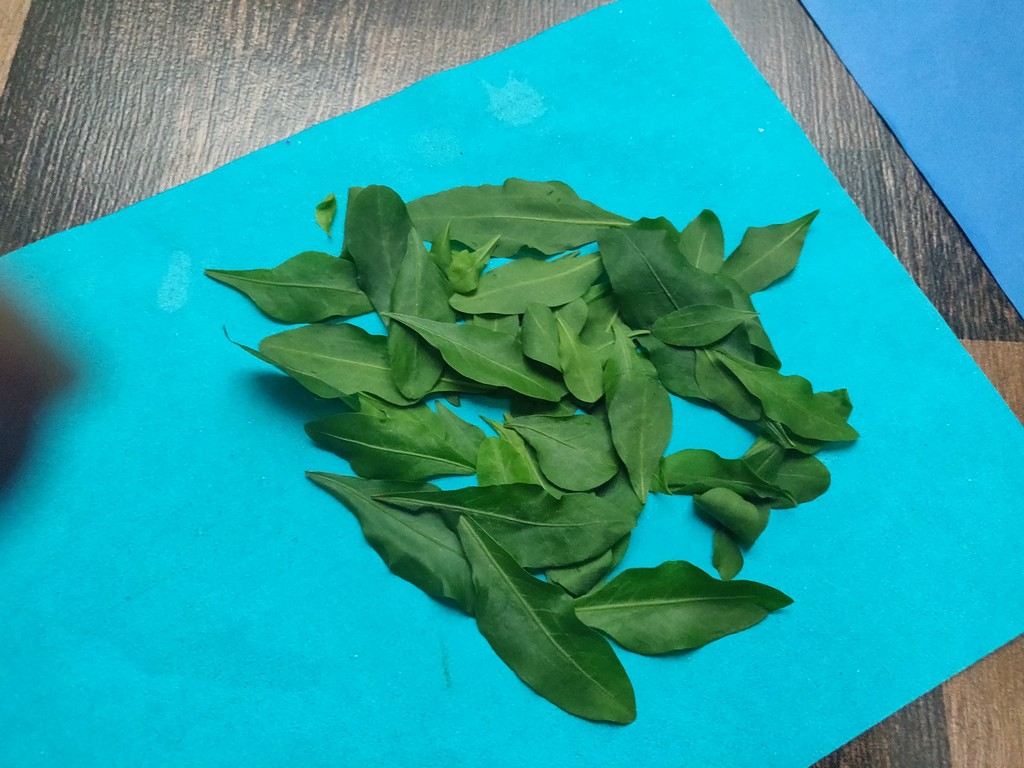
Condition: Healthy
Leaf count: multiple
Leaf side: unknown